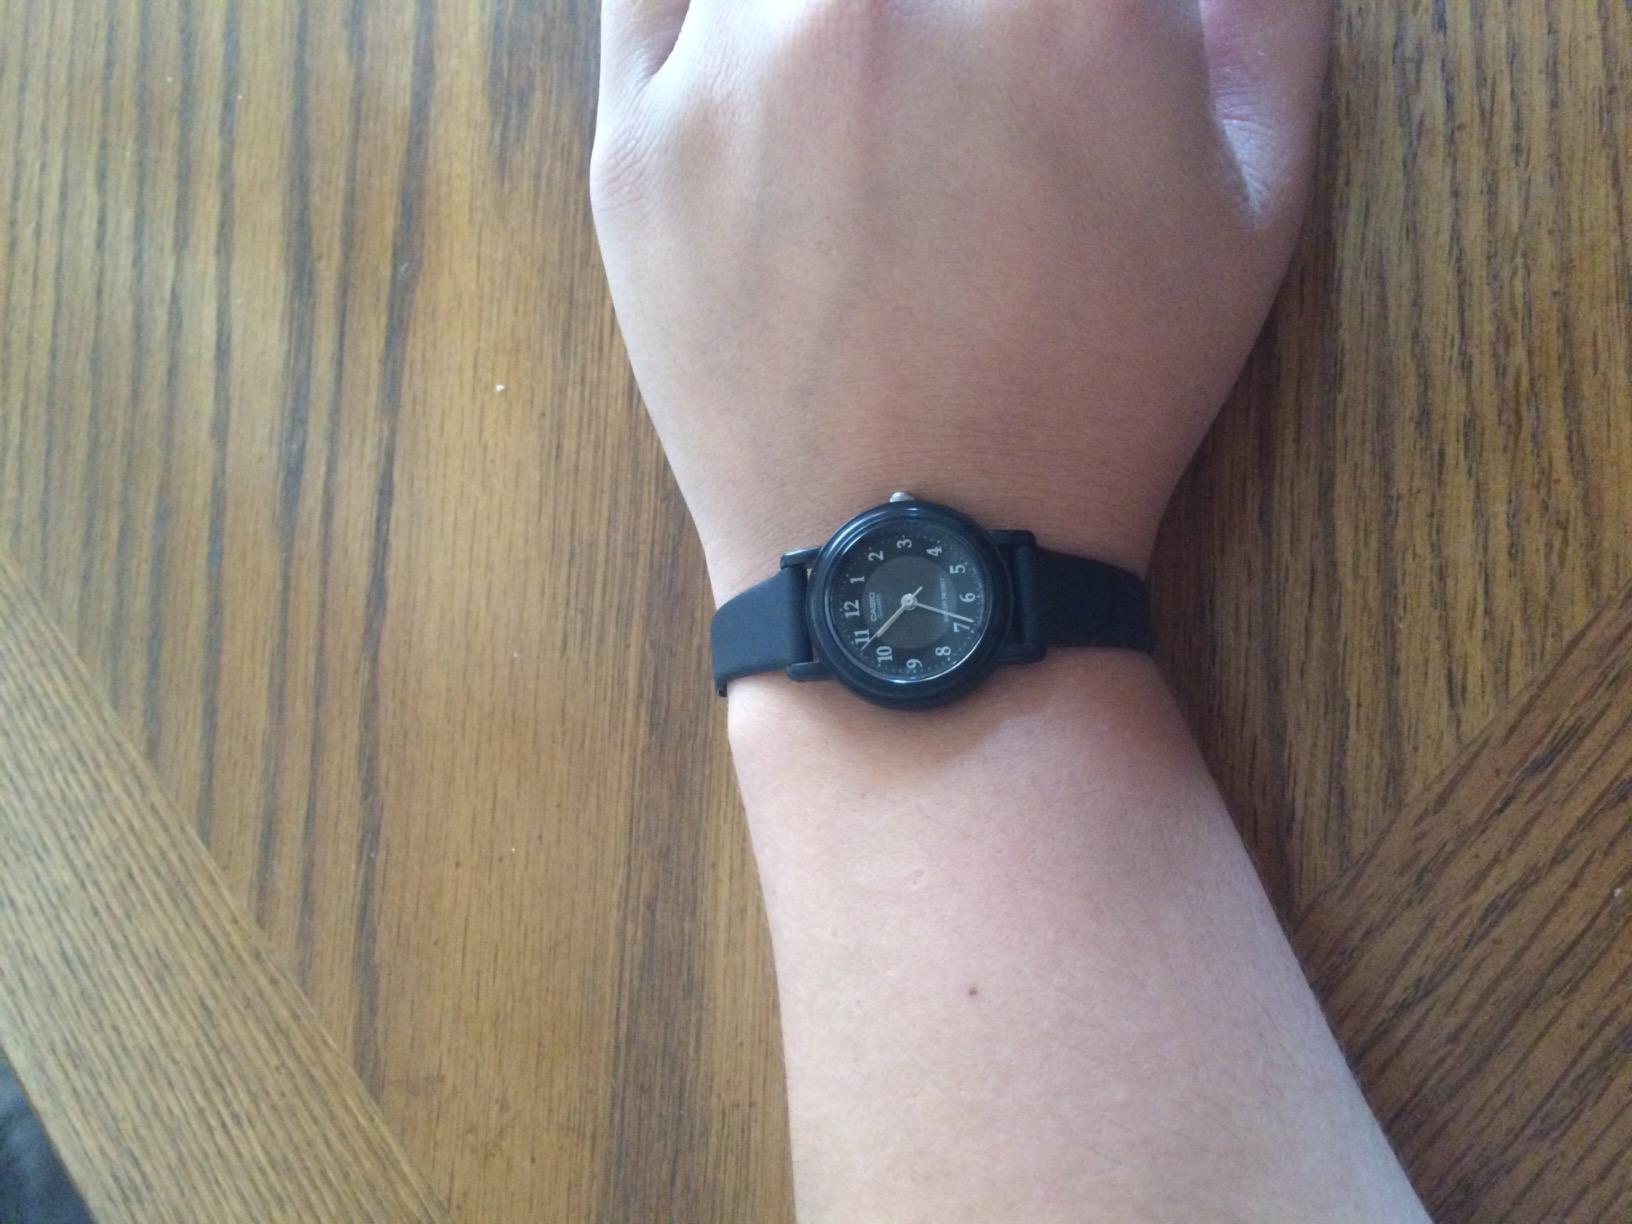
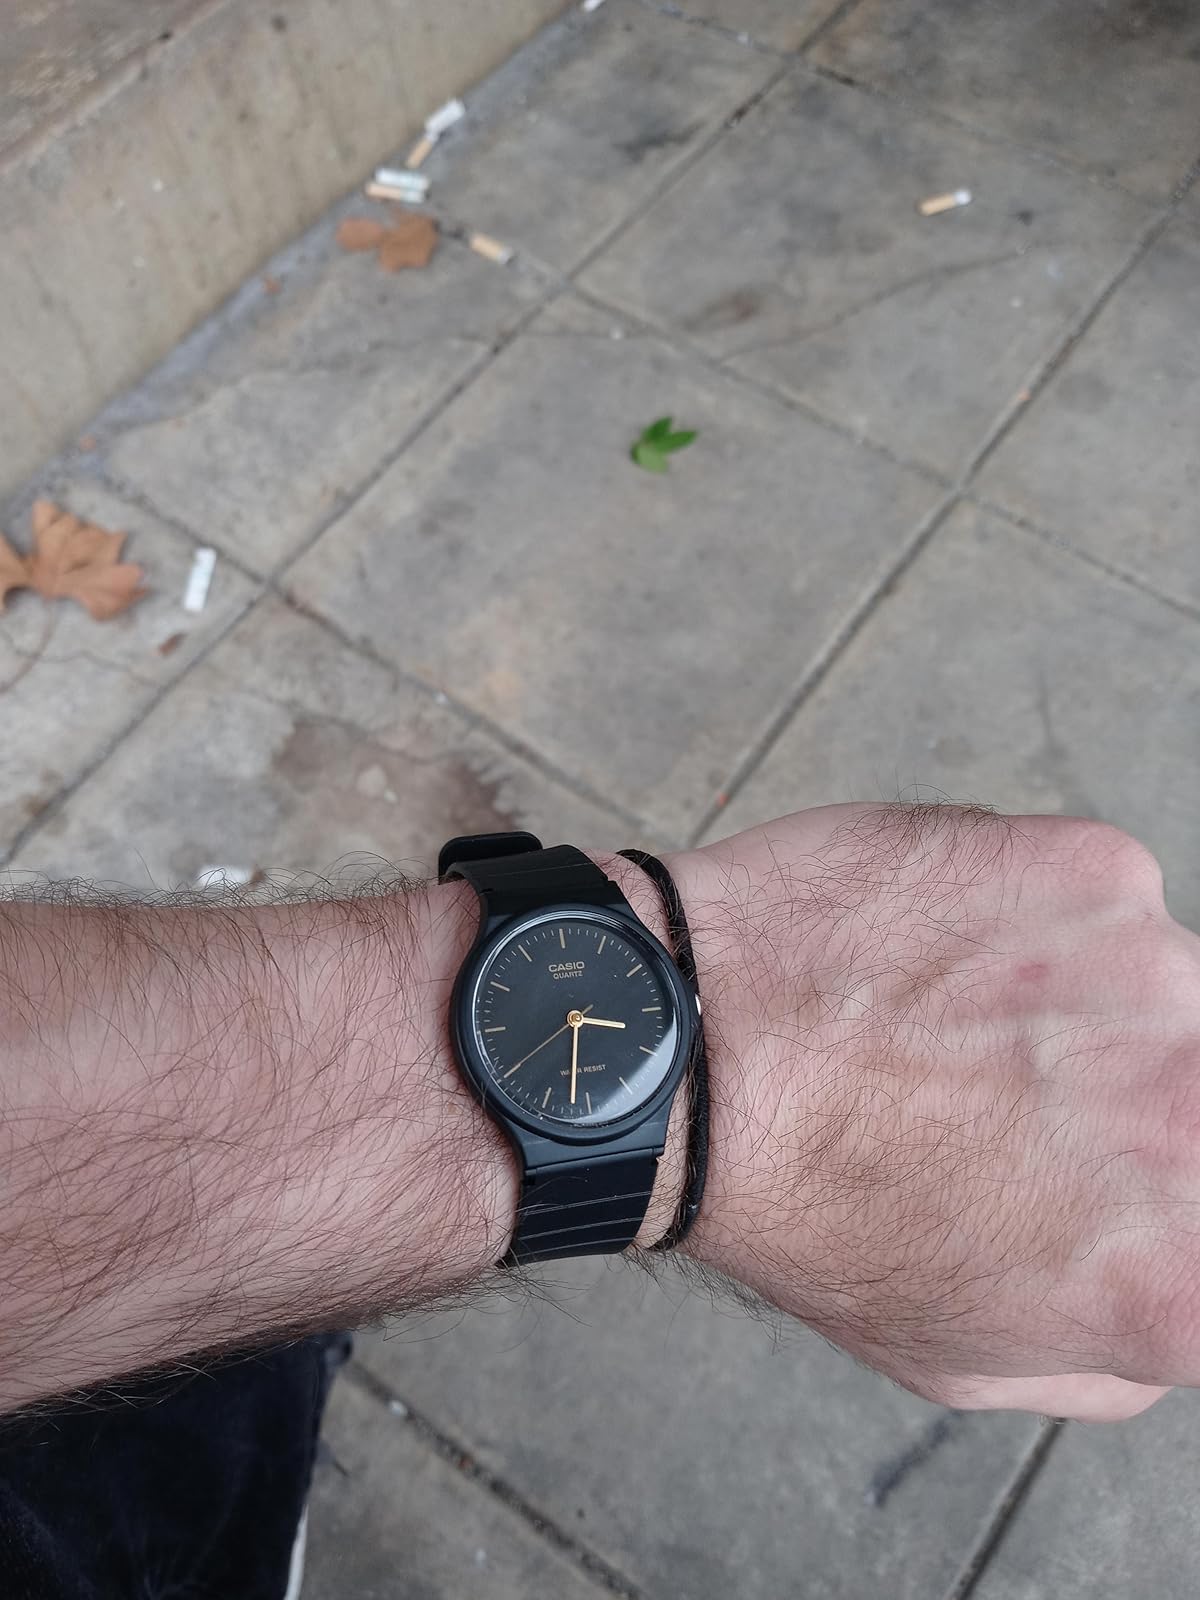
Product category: accessories_watch
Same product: no